Catholic–Protestant relations

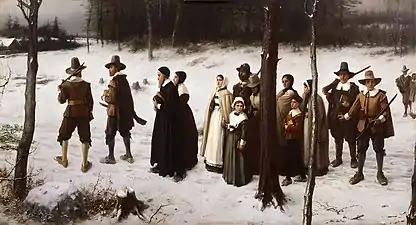
"Pilgrims Going to Church", a 1867 depiction of Puritans in the New England colonies, by George Henry Boughton.

All of Scandinavia ultimately adopted Lutheranism over the course of the 16th century, as the monarchs of Denmark (who also ruled Norway and Iceland) and Sweden (who also ruled Finland) converted to that faith.